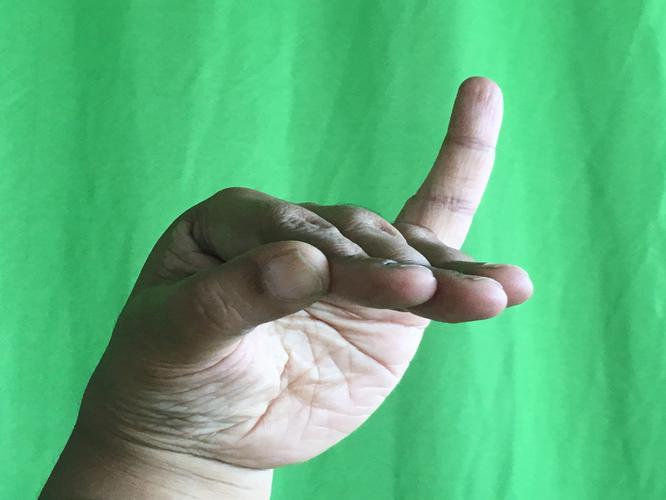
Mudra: Hamsapaksha
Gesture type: double_hand